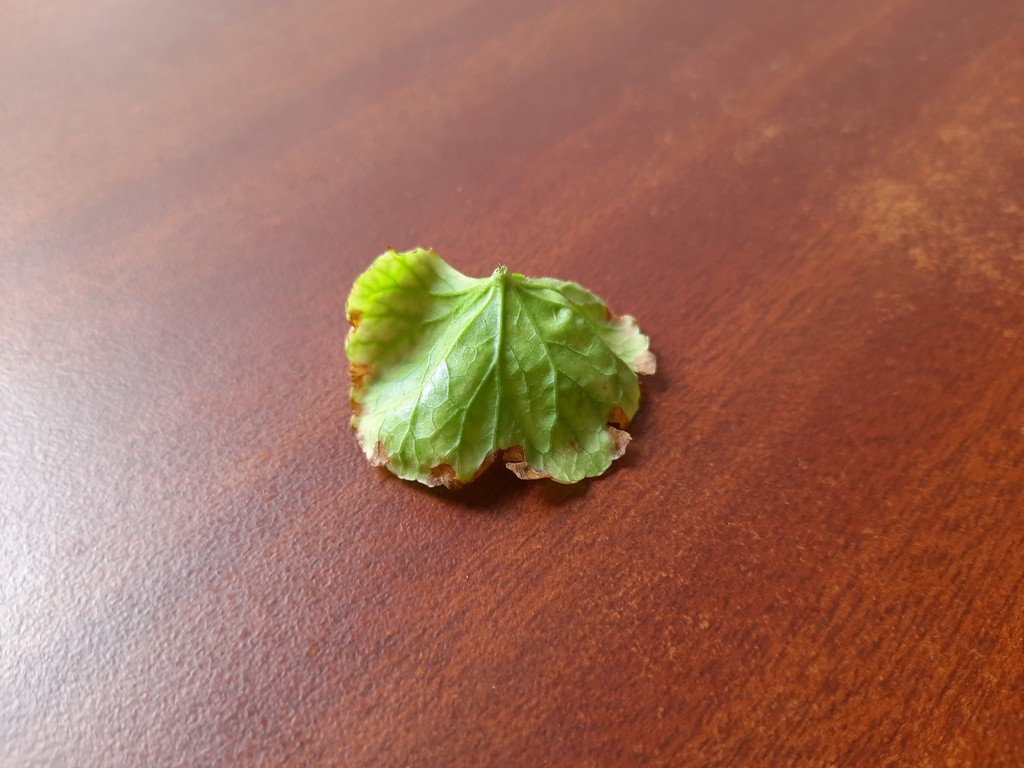
Label: Unhealthy